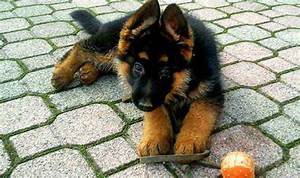
Label: dog